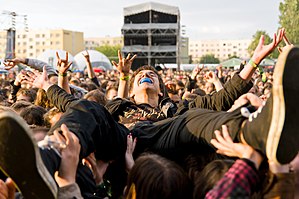
Crowd surfing
Crowd surfing under Ursynalia 2012 Festival i Warszawa.
Crowd surfing er når en person i vandret stilling bliver båret rundt af publikum under en koncert. I de fleste tilfælde er det tilskuere, der crowd surfer, men det hænder også at de optrædende gør det. Hvis udgangspunktet er spring fra scenen kaldes fænomenet stagediving.